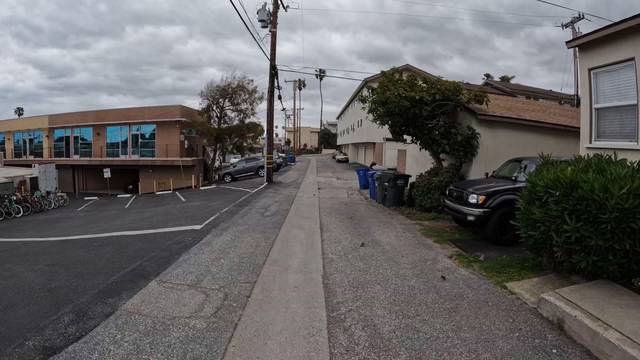
Region: Mexico
Coordinates: 33.826, -118.385